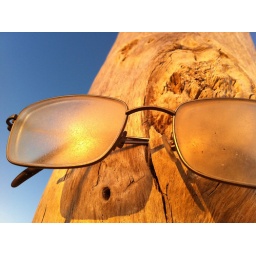
I came across this pole on a beach in Martha's Vineyard.